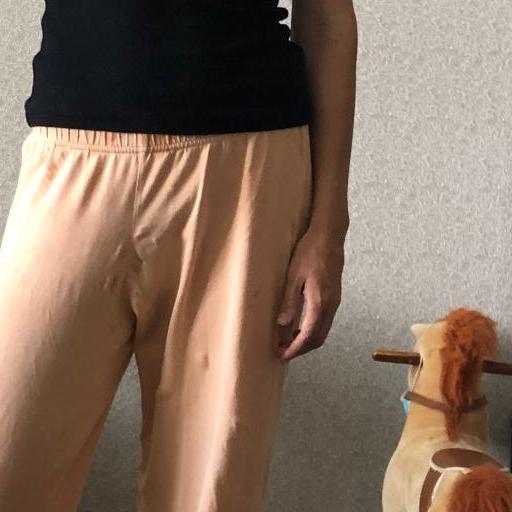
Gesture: no_gesture